Lucky Me (film)

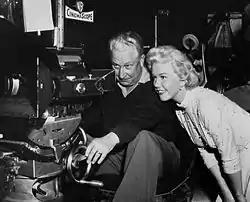
Doris Day and cinematographer Wilfred M. Cline on the film's set

The role played by Robert Cummings was originally intended for Gordon MacRae, who had previously worked with Doris Day several times. Cummings was cast in September 1953. In October 1953, Warner Bros. announced that filming would be delayed to allow Day to recover from nervous exhaustion.